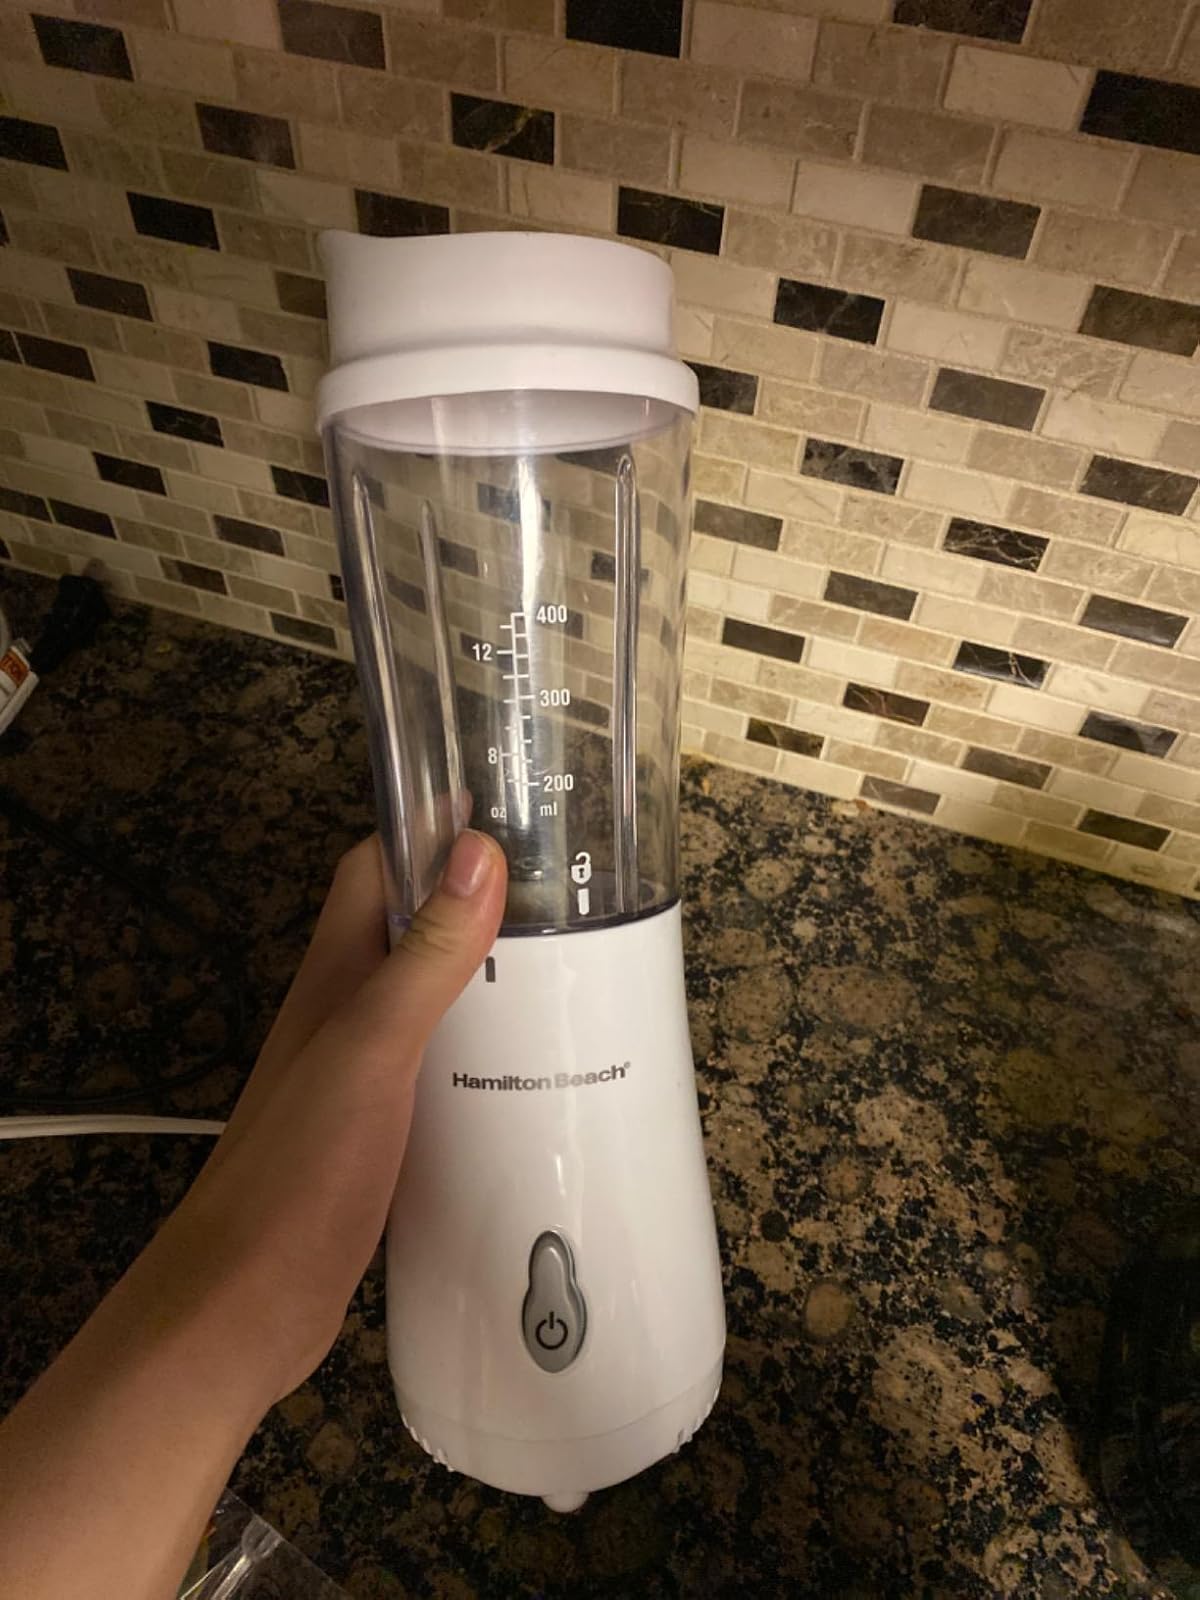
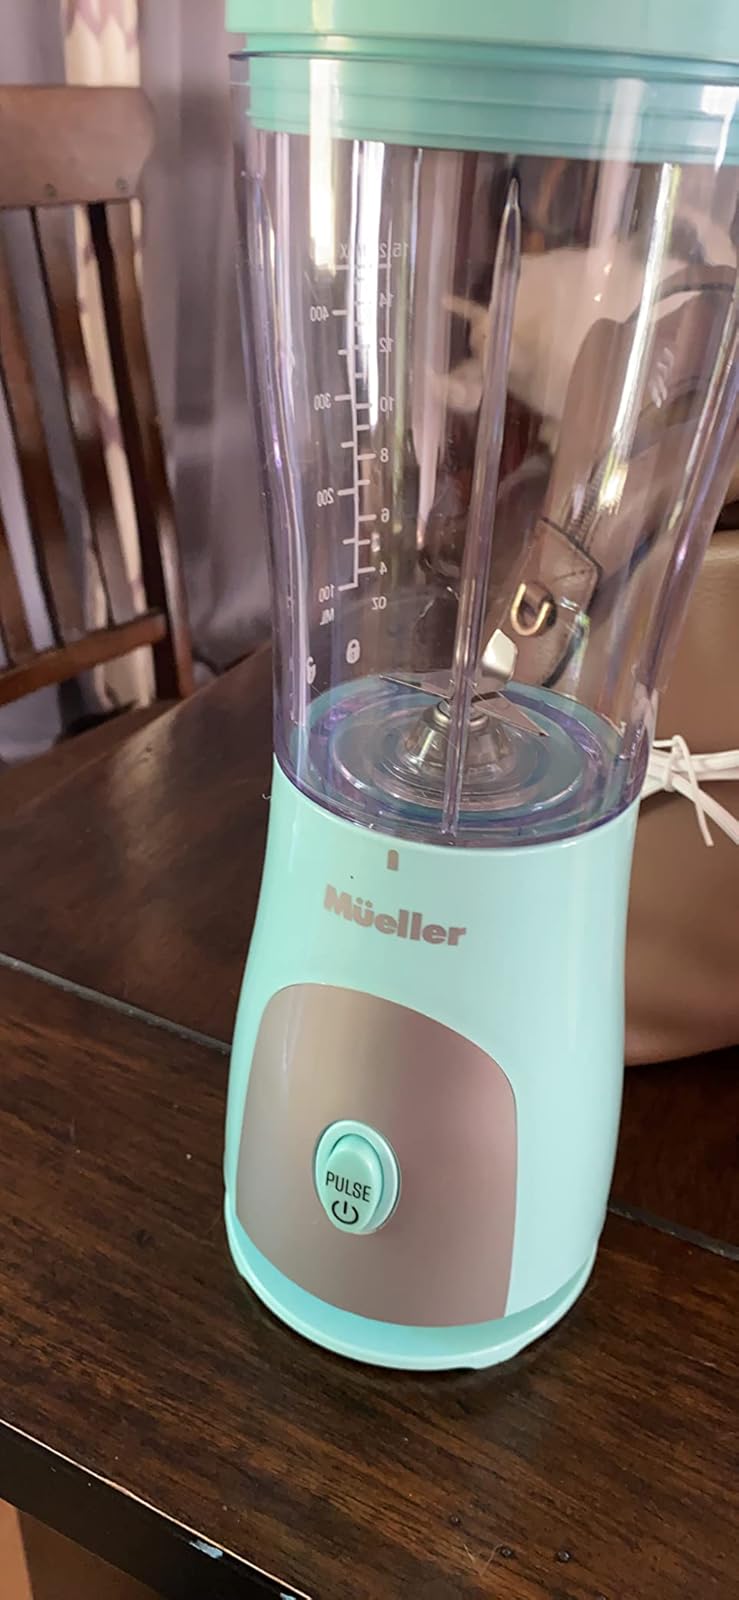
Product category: items_blender
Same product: no